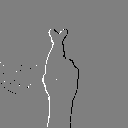
ASL letter: r